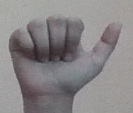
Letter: dhad